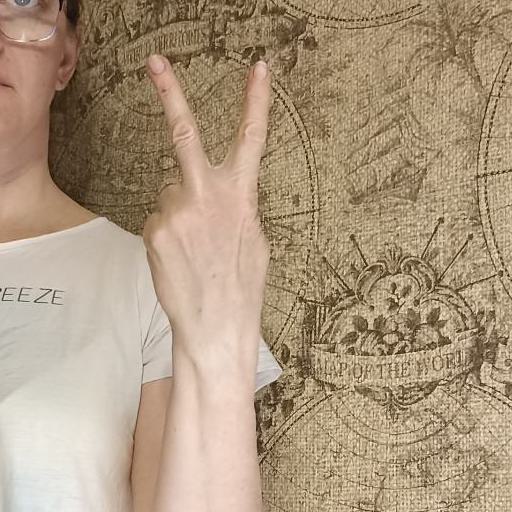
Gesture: peace_inverted